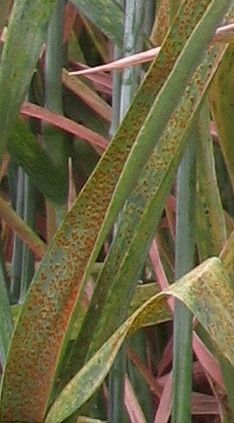
Label: Wheat___Brown_Rust